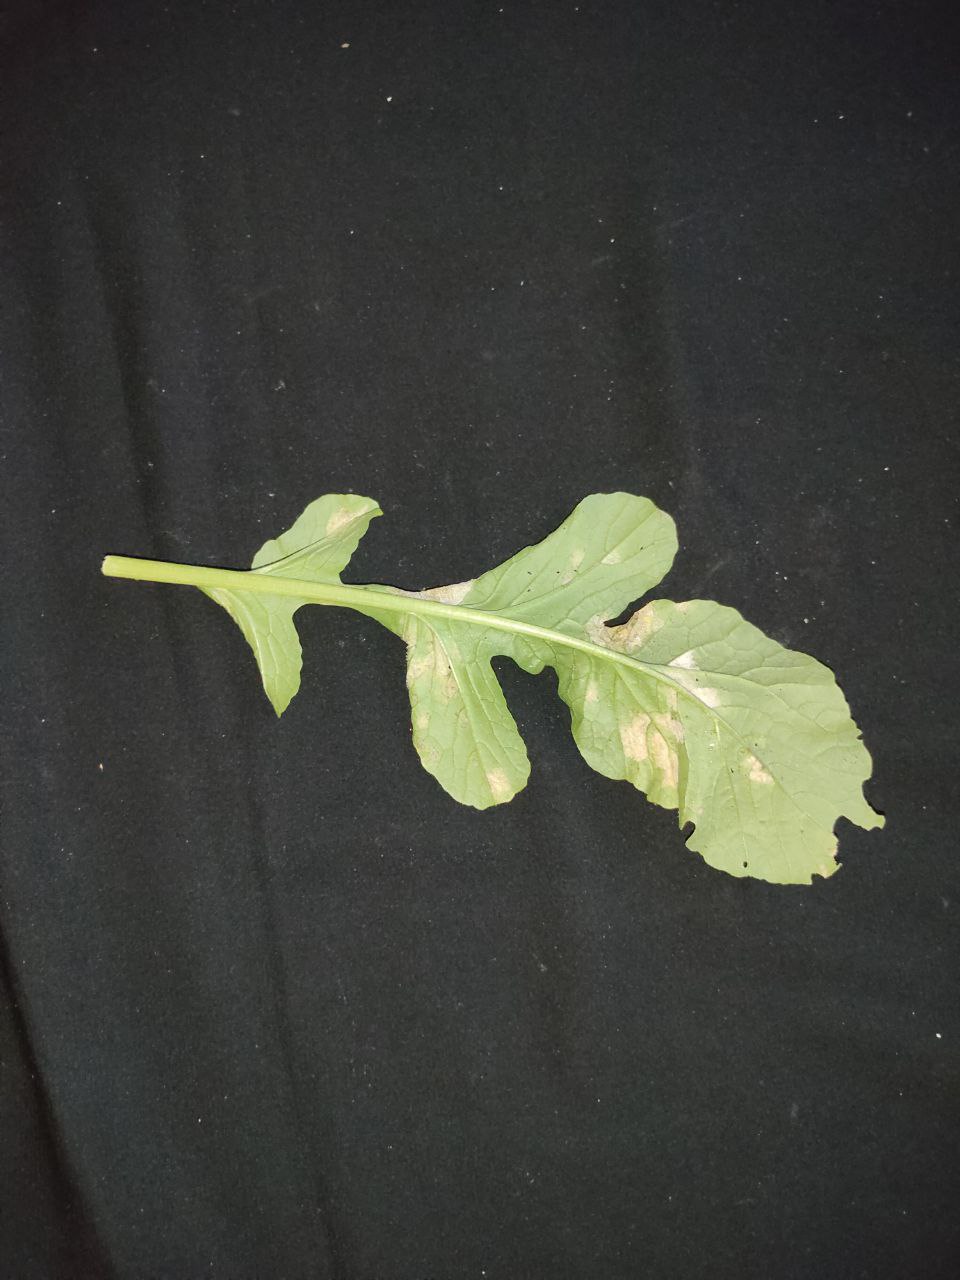
Label: Mosaic virus